Ottawa Senators (original)

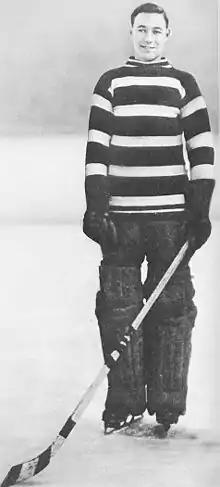
Hall of Famer Clint Benedict was outstanding for Ottawa

To get to Ottawa, several thousand miles away, the club had to get to Whitehorse by overland sleigh, catch a train from there to Skagway, Alaska, then catch a steamer to Vancouver, B.C. and a train from there to Ottawa. On December 18, 1904, several players set out by dog sled and the rest left the next day by bicycle for a 330-mile trek to Whitehorse. At first the team made good progress, but the weather turned warm enough to thaw the roads, forcing the players to walk several hundred miles. The team spent the nights in police sheds along the road. At Whitehorse, the weather turned bad, causing the trains not to run for three days and the Nuggets to miss their steamer in Skagway. The next one could not dock for three days due to the ice buildup. The club found the sea journey treacherous, and it caused seasickness amongst the team. When the steamer reached Vancouver, the area was too fogged in to dock, and the steamer docked in Seattle. The team then caught a train to Vancouver. The team left Vancouver on January 6, 1905, arriving in Ottawa on January 11.